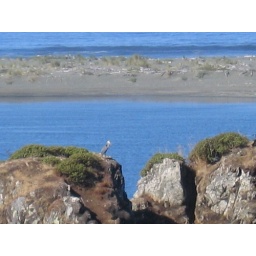
A blue heron perched on the big rock in the middle of the Smith River.